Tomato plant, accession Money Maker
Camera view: vertical (180 deg); turntable rotation: 60 degrees
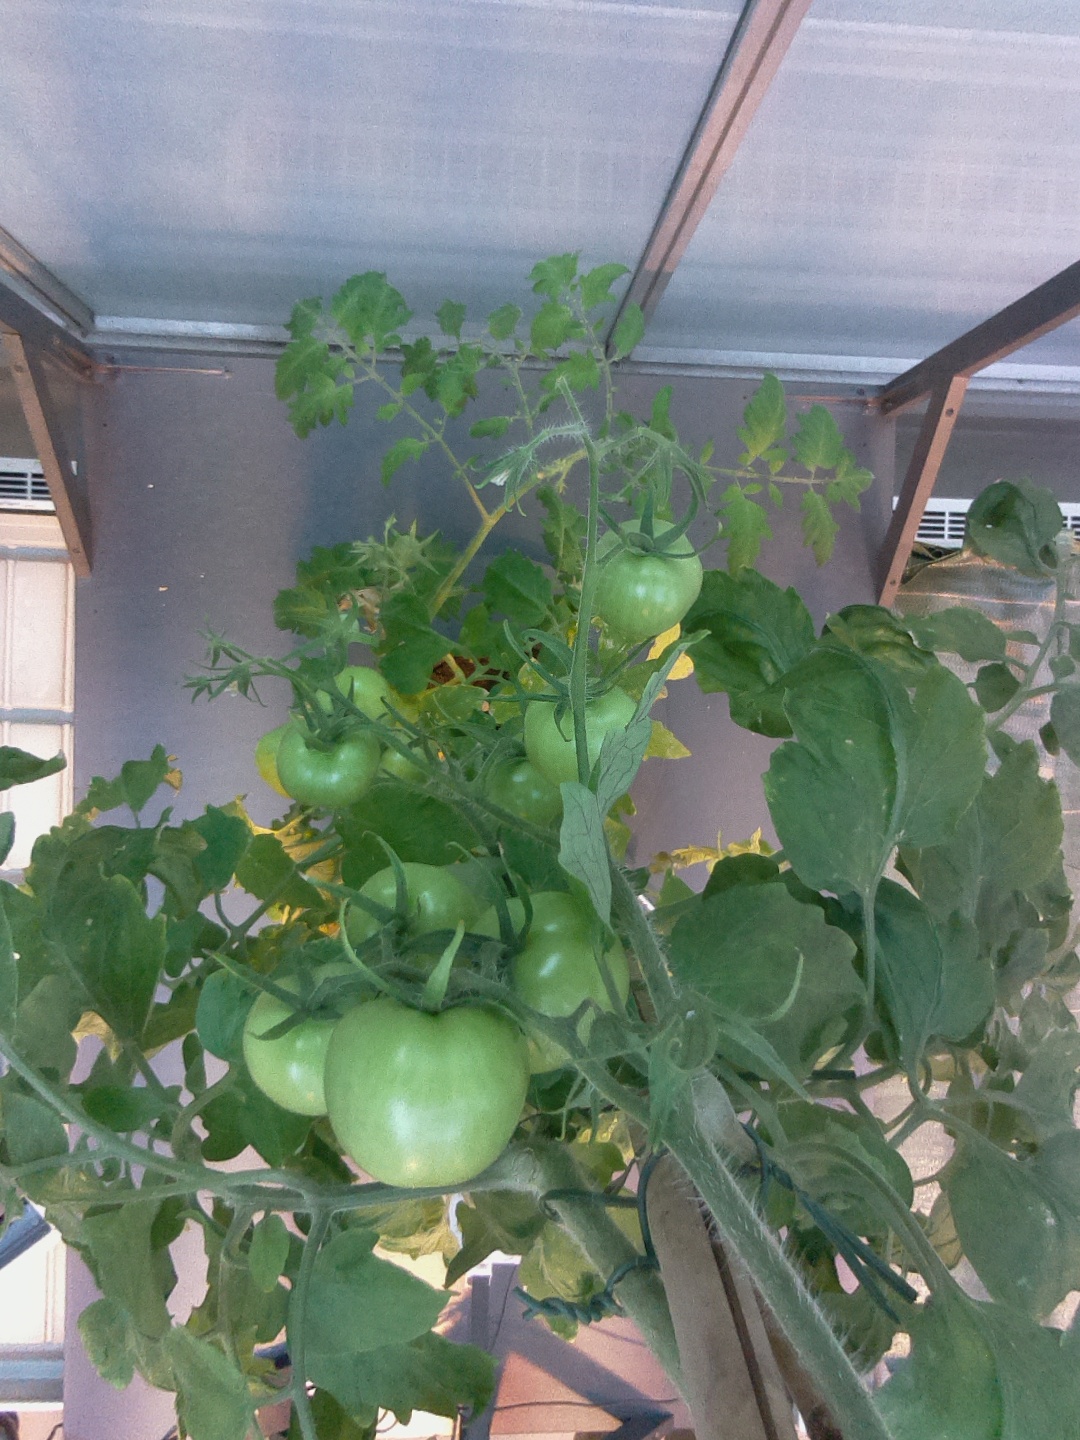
BBCH growth stage 75: 50%-60% of final fruit size